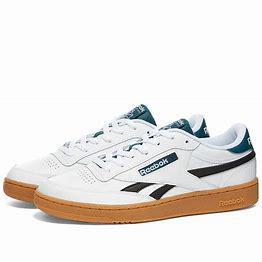
Brand: Reebok
Model: Club C Revenge